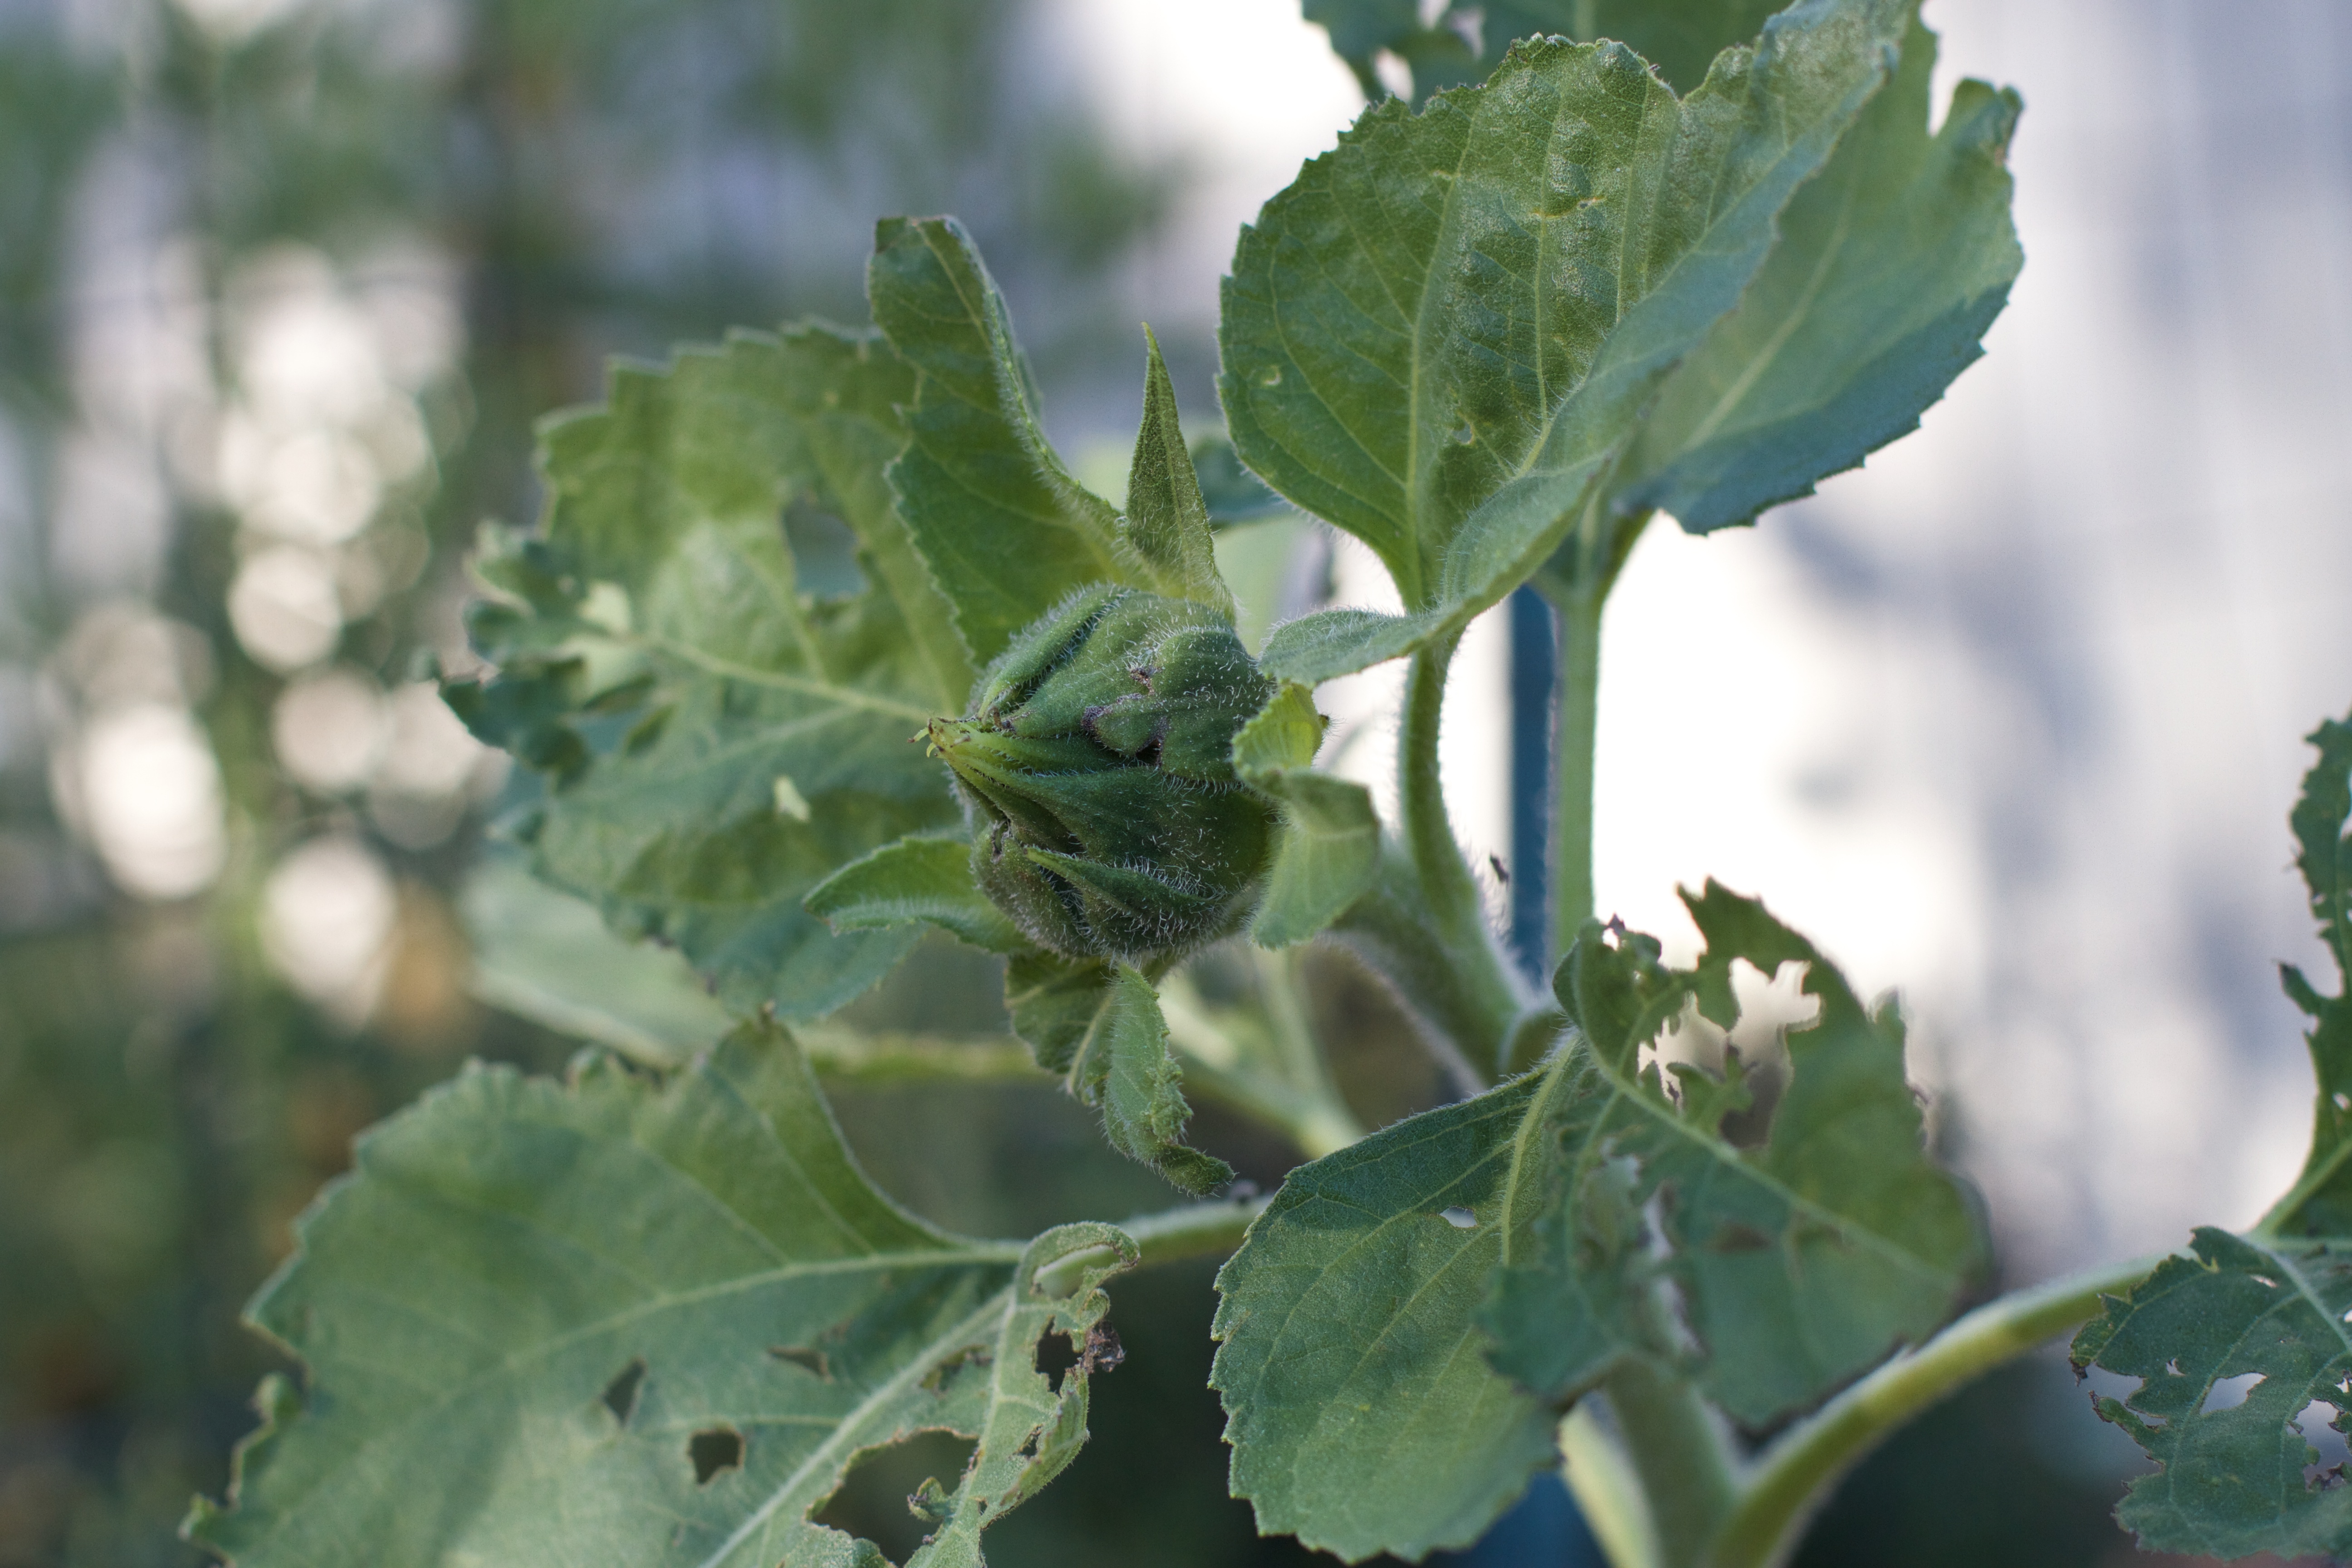
plant, leaf, flower, food, green, produce, vegetable, garden, brassica, flowering plant, annual plant, land plant, leaf vegetable